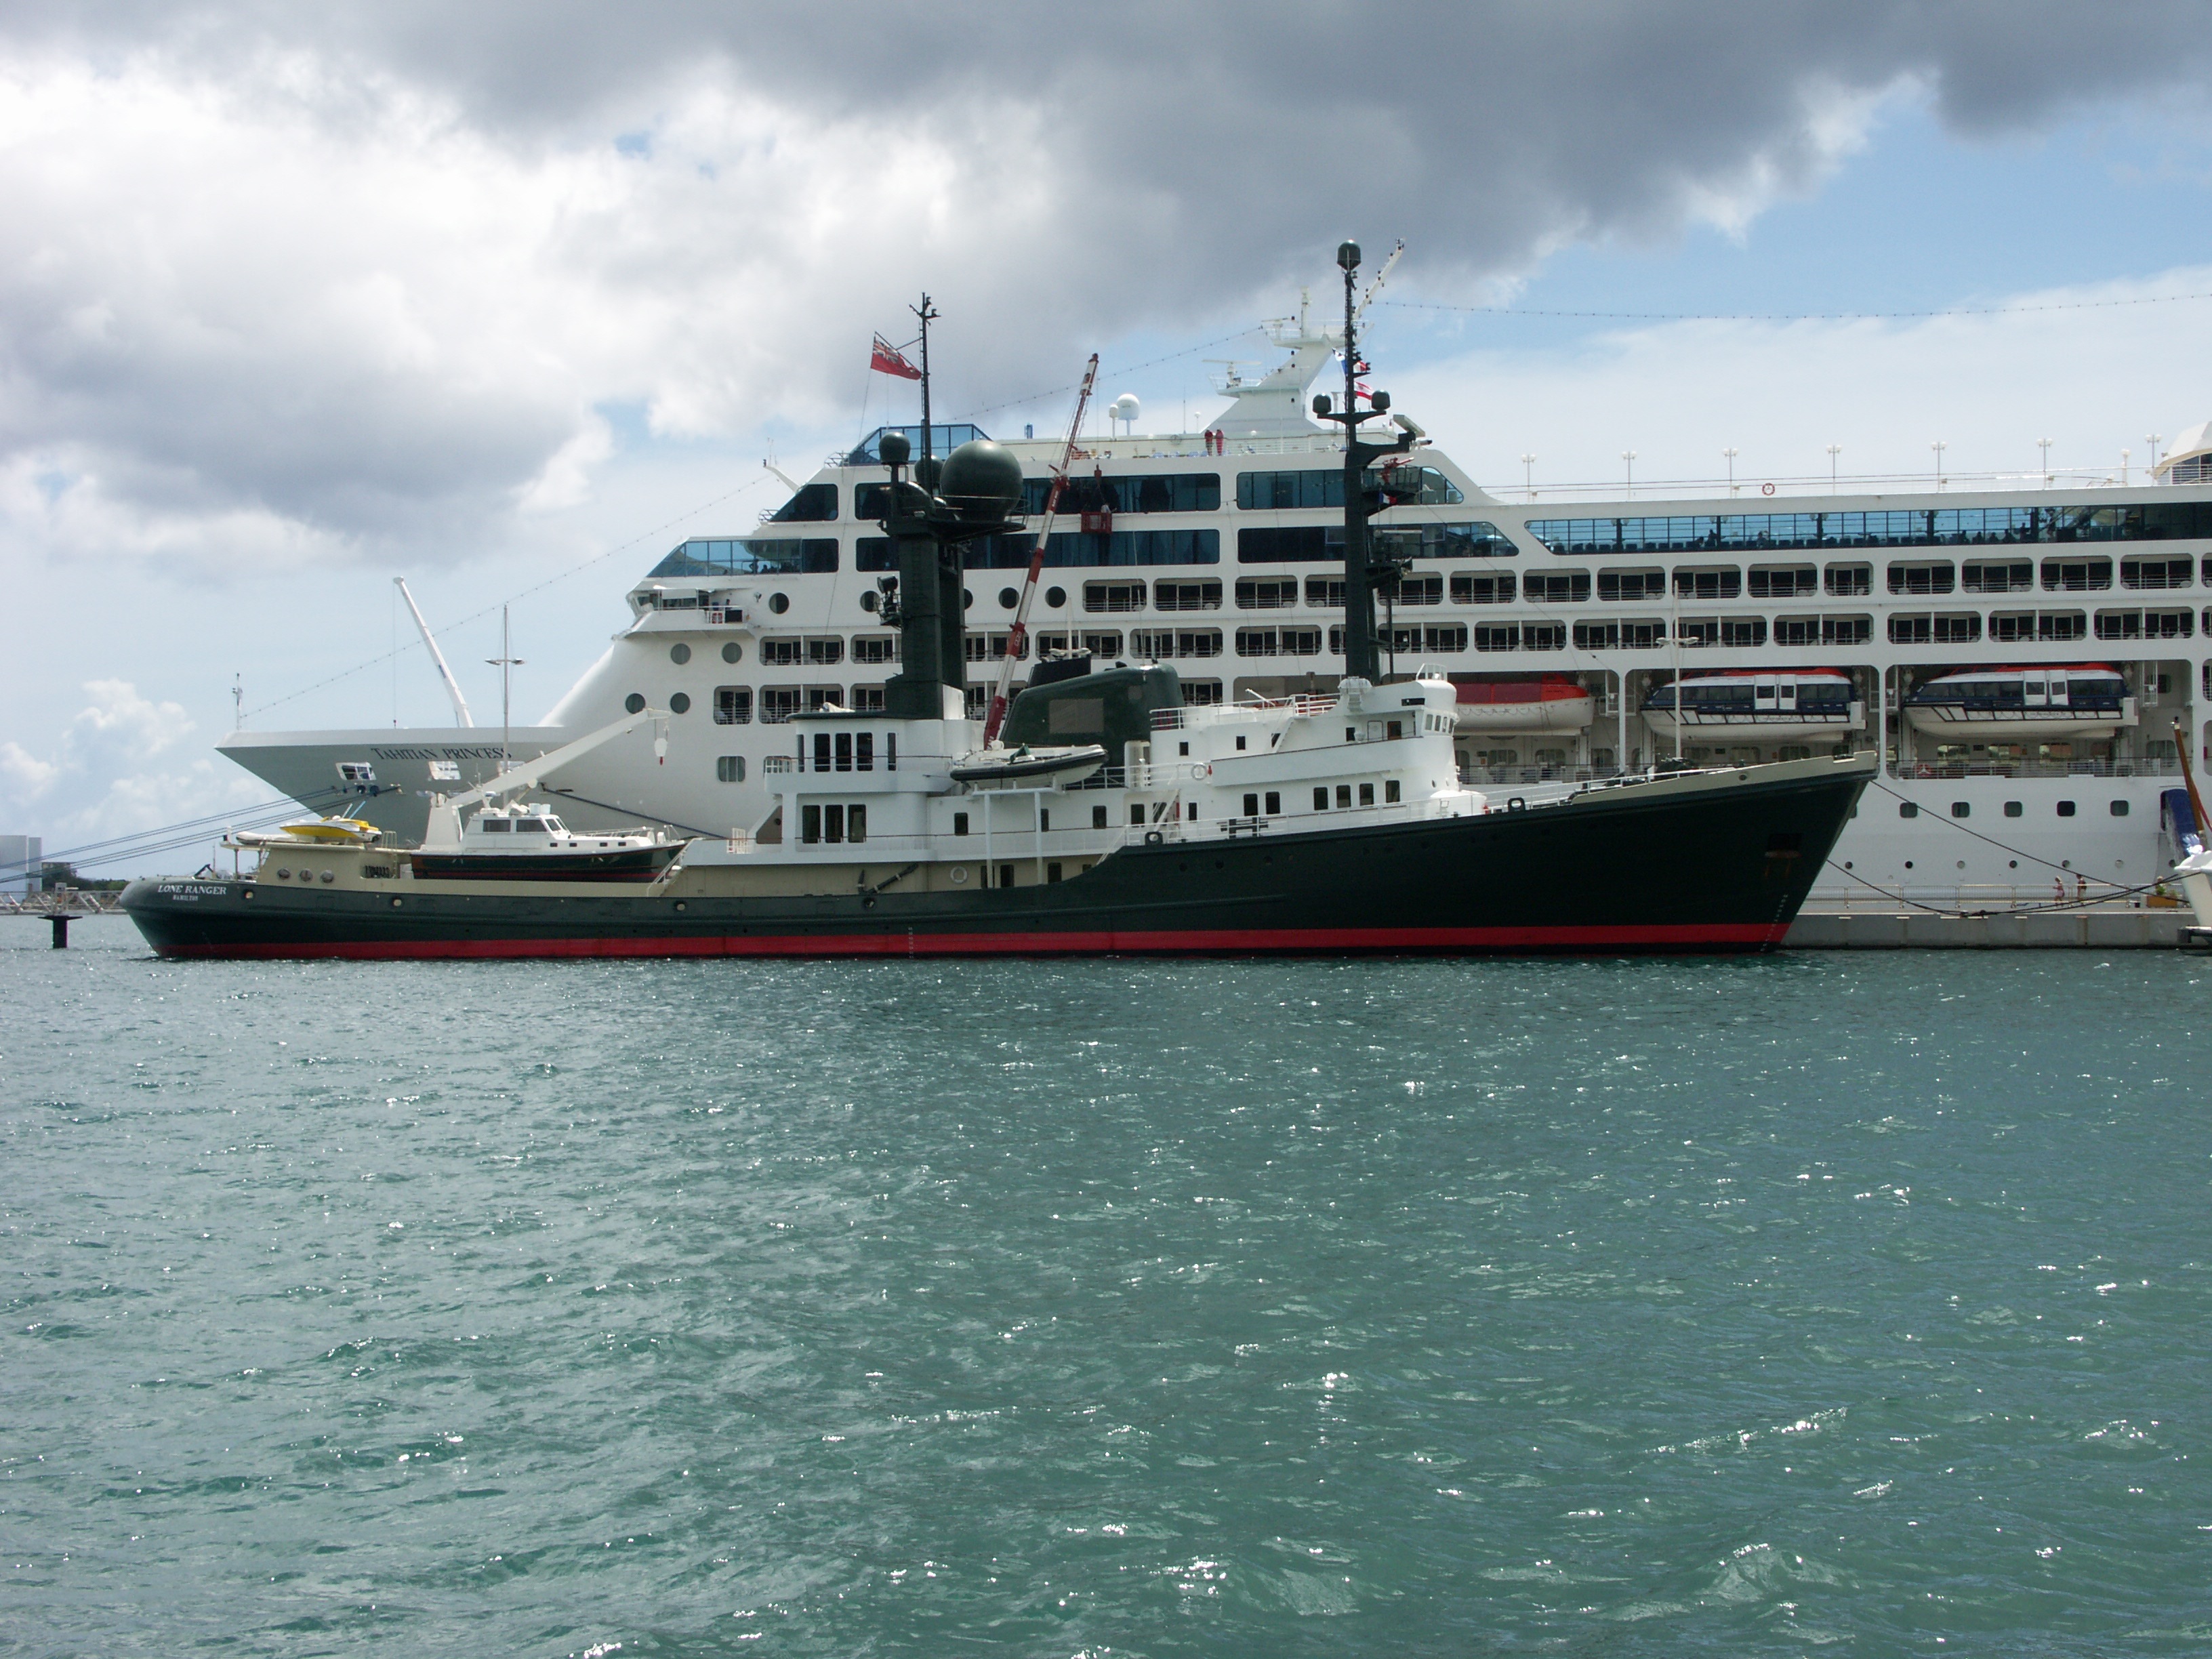
vehicle, ship, passenger ship, motor ship, cruise ship, ocean liner, sea, watercraft, ferry, channel, boat, freight transport